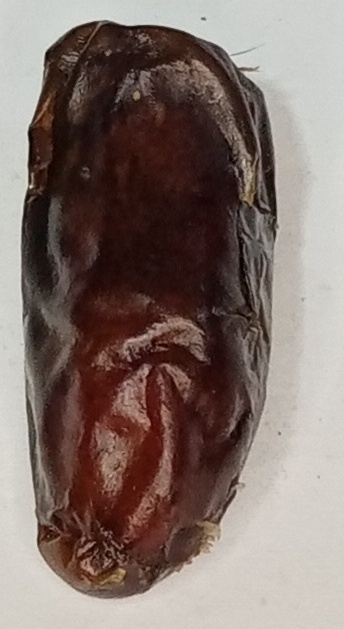
Variety: gajar
Size: small
Grade: grade-1